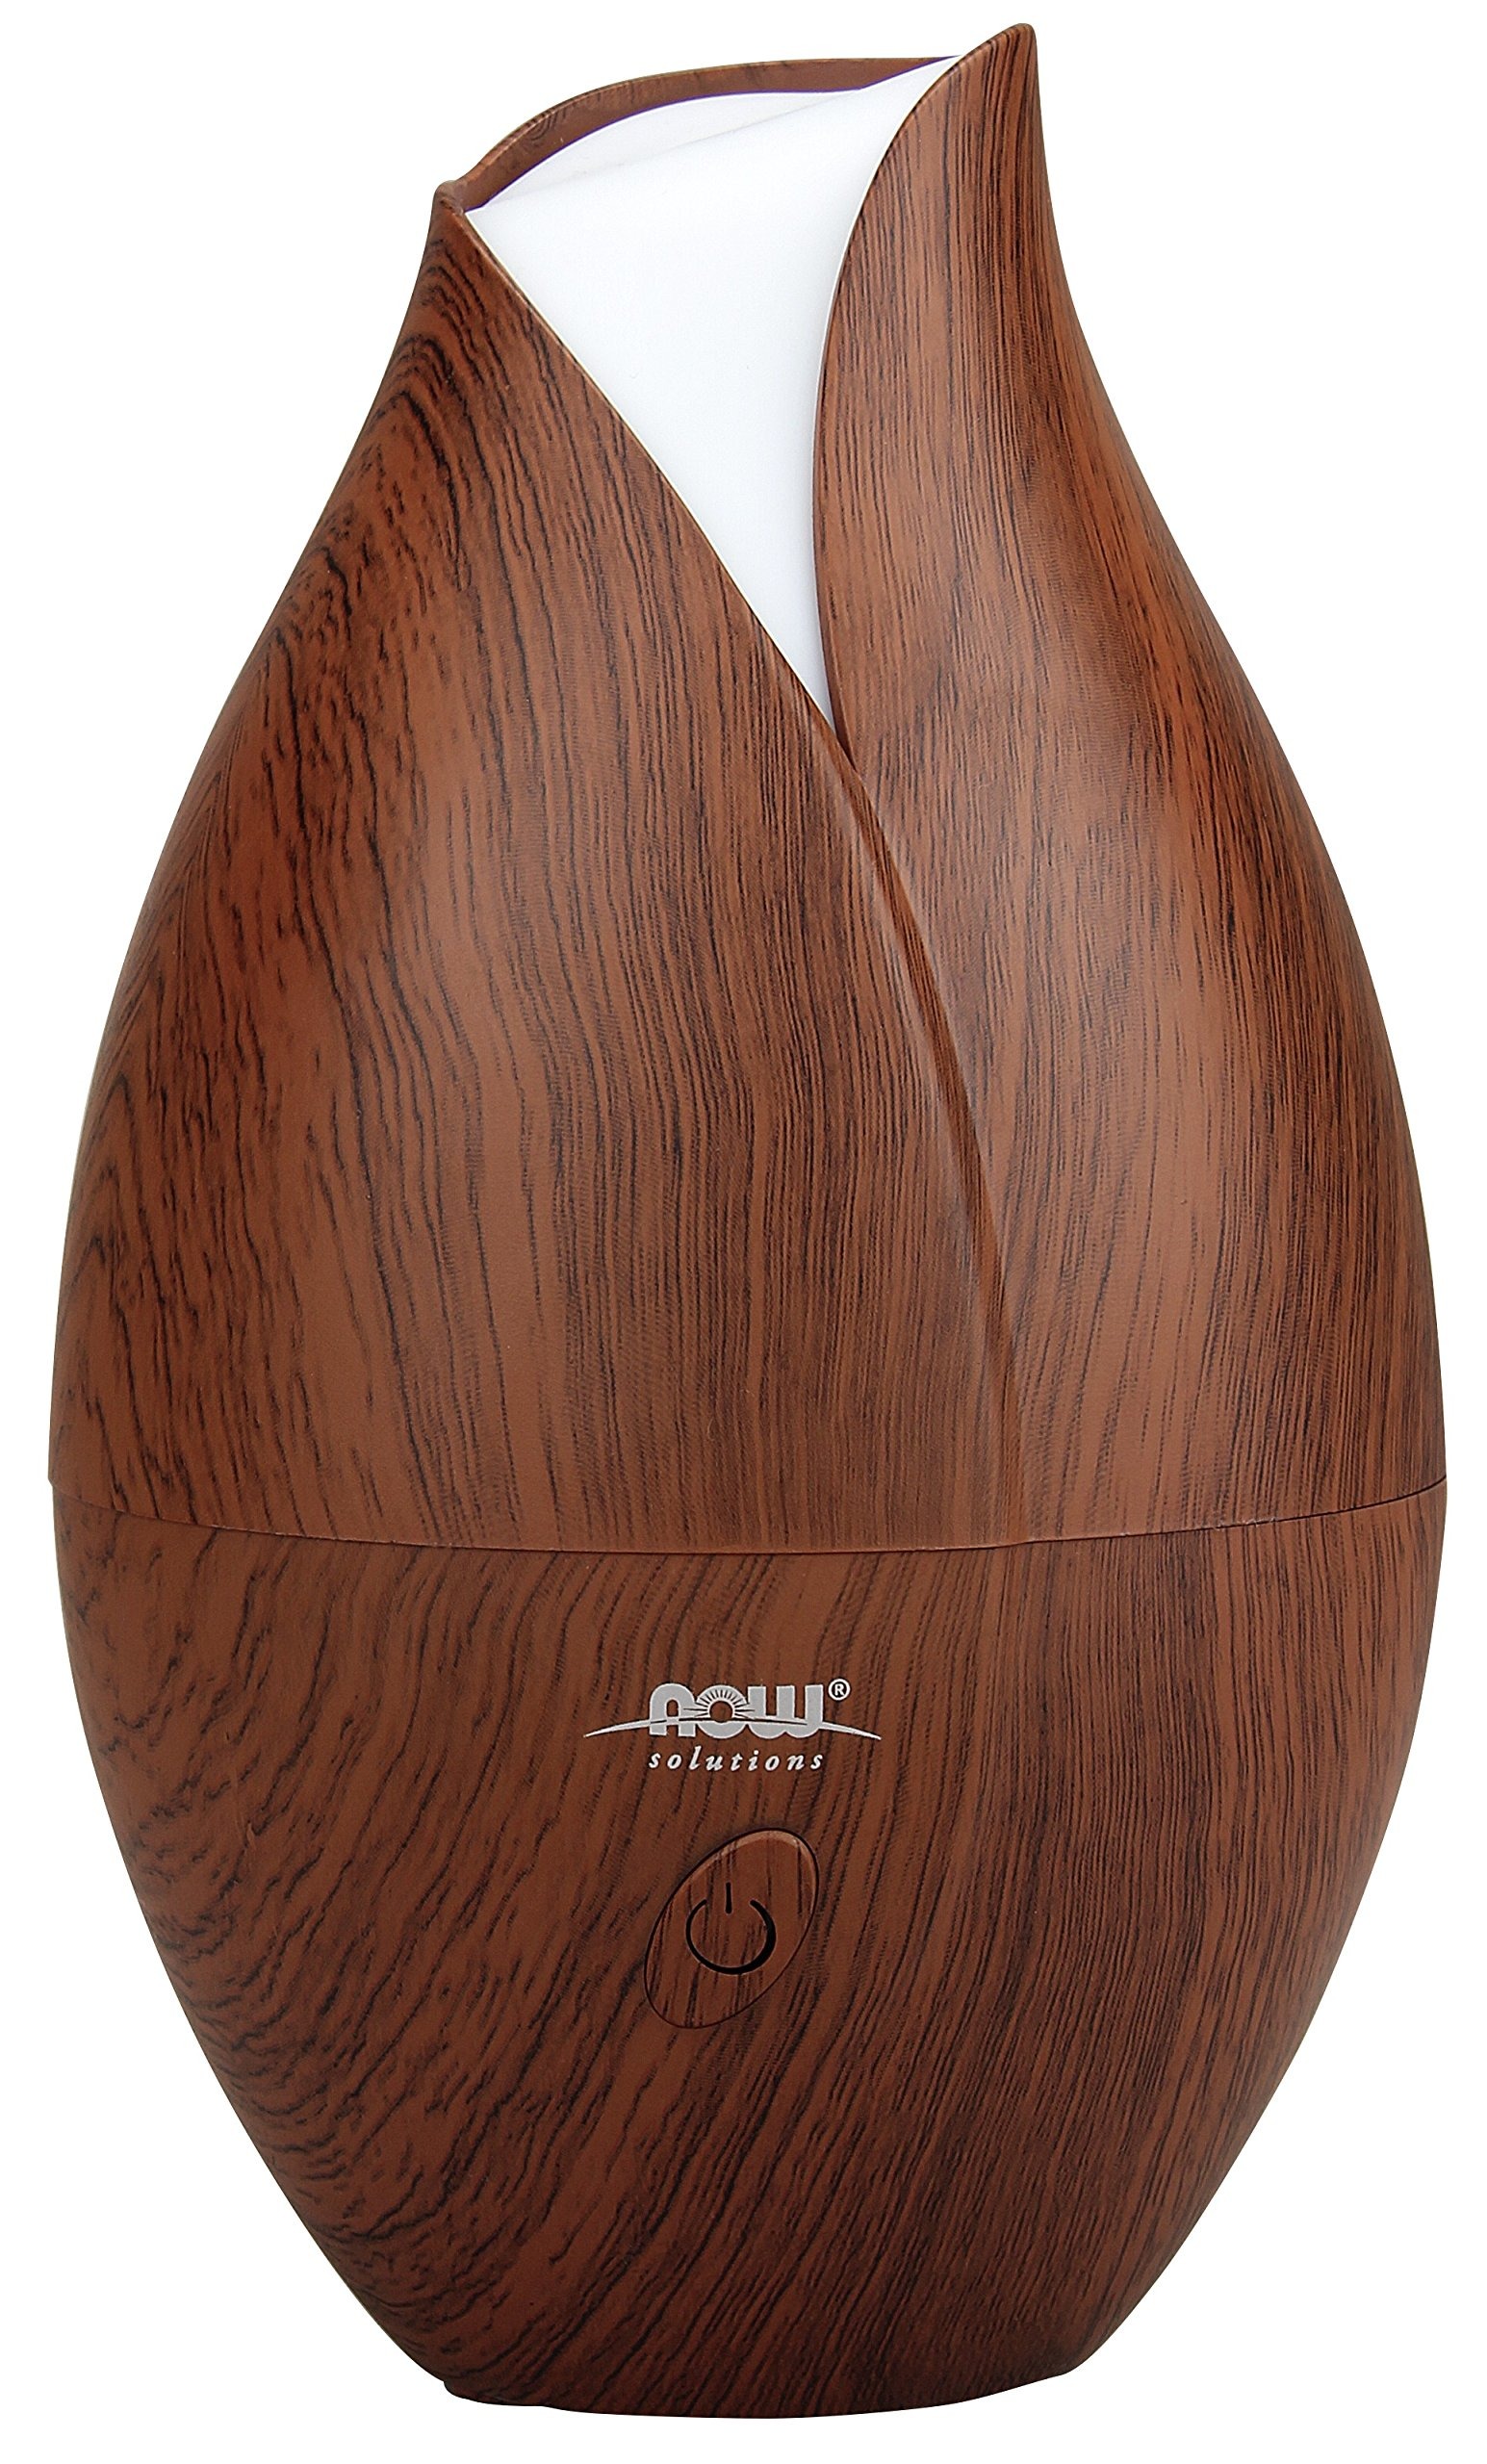
Item Name: NOW Ultrasonic Faux Wood Grain Diffuser
Bullet Point 1: 8 Hours Run Time
Bullet Point 2: Up to 1,000 Sq. Ft.
Bullet Point 3: Advanced Ultrasonic Atomization Technology
Bullet Point 4: Rotating LED Lights
Bullet Point 5: Uses Room Temperature Tap Water and Essential Oils
Bullet Point 6: NO Heat Involved/No Risk of Burns
Bullet Point 7: Cool Vapor
Bullet Point 8: Automatically Shuts Off
Bullet Point 9: BPA-Free
Bullet Point 10: Extremely Quiet
Bullet Point 11: Easy To Clean
Bullet Point 12: Great for Home or Office
Bullet Point 13: Diffuses and Humidifies
Bullet Point 14: Creates a Soothing and Therapeutic Atmosphere
Bullet Point 15: 1-Year Warranty
Product Description: Description Product Color: Brown 8 Hours Run Time Up to 1,000 Sq. Ft. Advanced Ultrasonic Atomization Technology Rotating LED Lights Uses Room Temperature Tap Water and Essential Oils NO Heat Involved/No Risk of Burns Cool Vapor Automatically Shuts Off BPA-Free Extremely Quiet Easy To Clean Great for Home or Office Diffuses and Humidifies Creates a Soothing and Therapeutic Atmosphere 1-Year Warranty NOW Solutions Ultrasonic Faux Wood Grain Diffuser unites scientific innovation with contemporary design to create an essential oil diffuser that's the perfect complement to your home or office. This attractive, flower-shaped diffuser is BPA-free and utilizes high-frequency ultrasonic electrical vibrations to create an ultra-fine aromatherapy mist. This diffusion method doesnʼt utilize heat, which maintains essential oil integrity and holistic properties. Perfect for daily use, with an automatic shut-off and up to 8 hours of quiet operation, this attractive diffuser with rotating colors is a healthy alternative to synthetic room fresheners and scented candles. Specifications: Model: 7519 Color: Faux Wood Grain Cover and White Water Tank Misting Modes: On/Off Light Modes: Warm White/Color Rotating/Fixed/Off Run Time: Up to 8 Hours Water Capacity: 500 ml. / 17 fl. oz. Coverage: Up to 1,000 sq. ft. Dimensions: 5"1 x 5"w x 8.5"h Recycled Plastic NOW creates beautiful, dependable diffusers with recycled plastic to help save non-renewable resources, offset the amount of waste that would end up in landfills/oceans, and reduce greenhouse gas emissions. NOW Ultrasonic Faux Wood Grain Essential Oil Diffuser Instruction Manual NOW Diffuser Limited Warranty Read more Available Sizes Suggested Usage 1. Remove cover and water tank. 2. Unscrew the water tank cap. 3. Add room temperature tap water and recommended amount of essential oil to the fill line. 4. Replace the water tank cap. 5. Connect power and reassemble. 6. Enjoy the aroma. Caution Keep away from children and pets.
Value: 1.0
Unit: Count

Price: 47.25